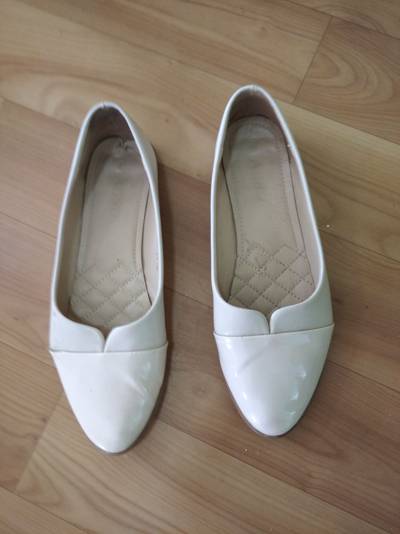
Waste category: shoes